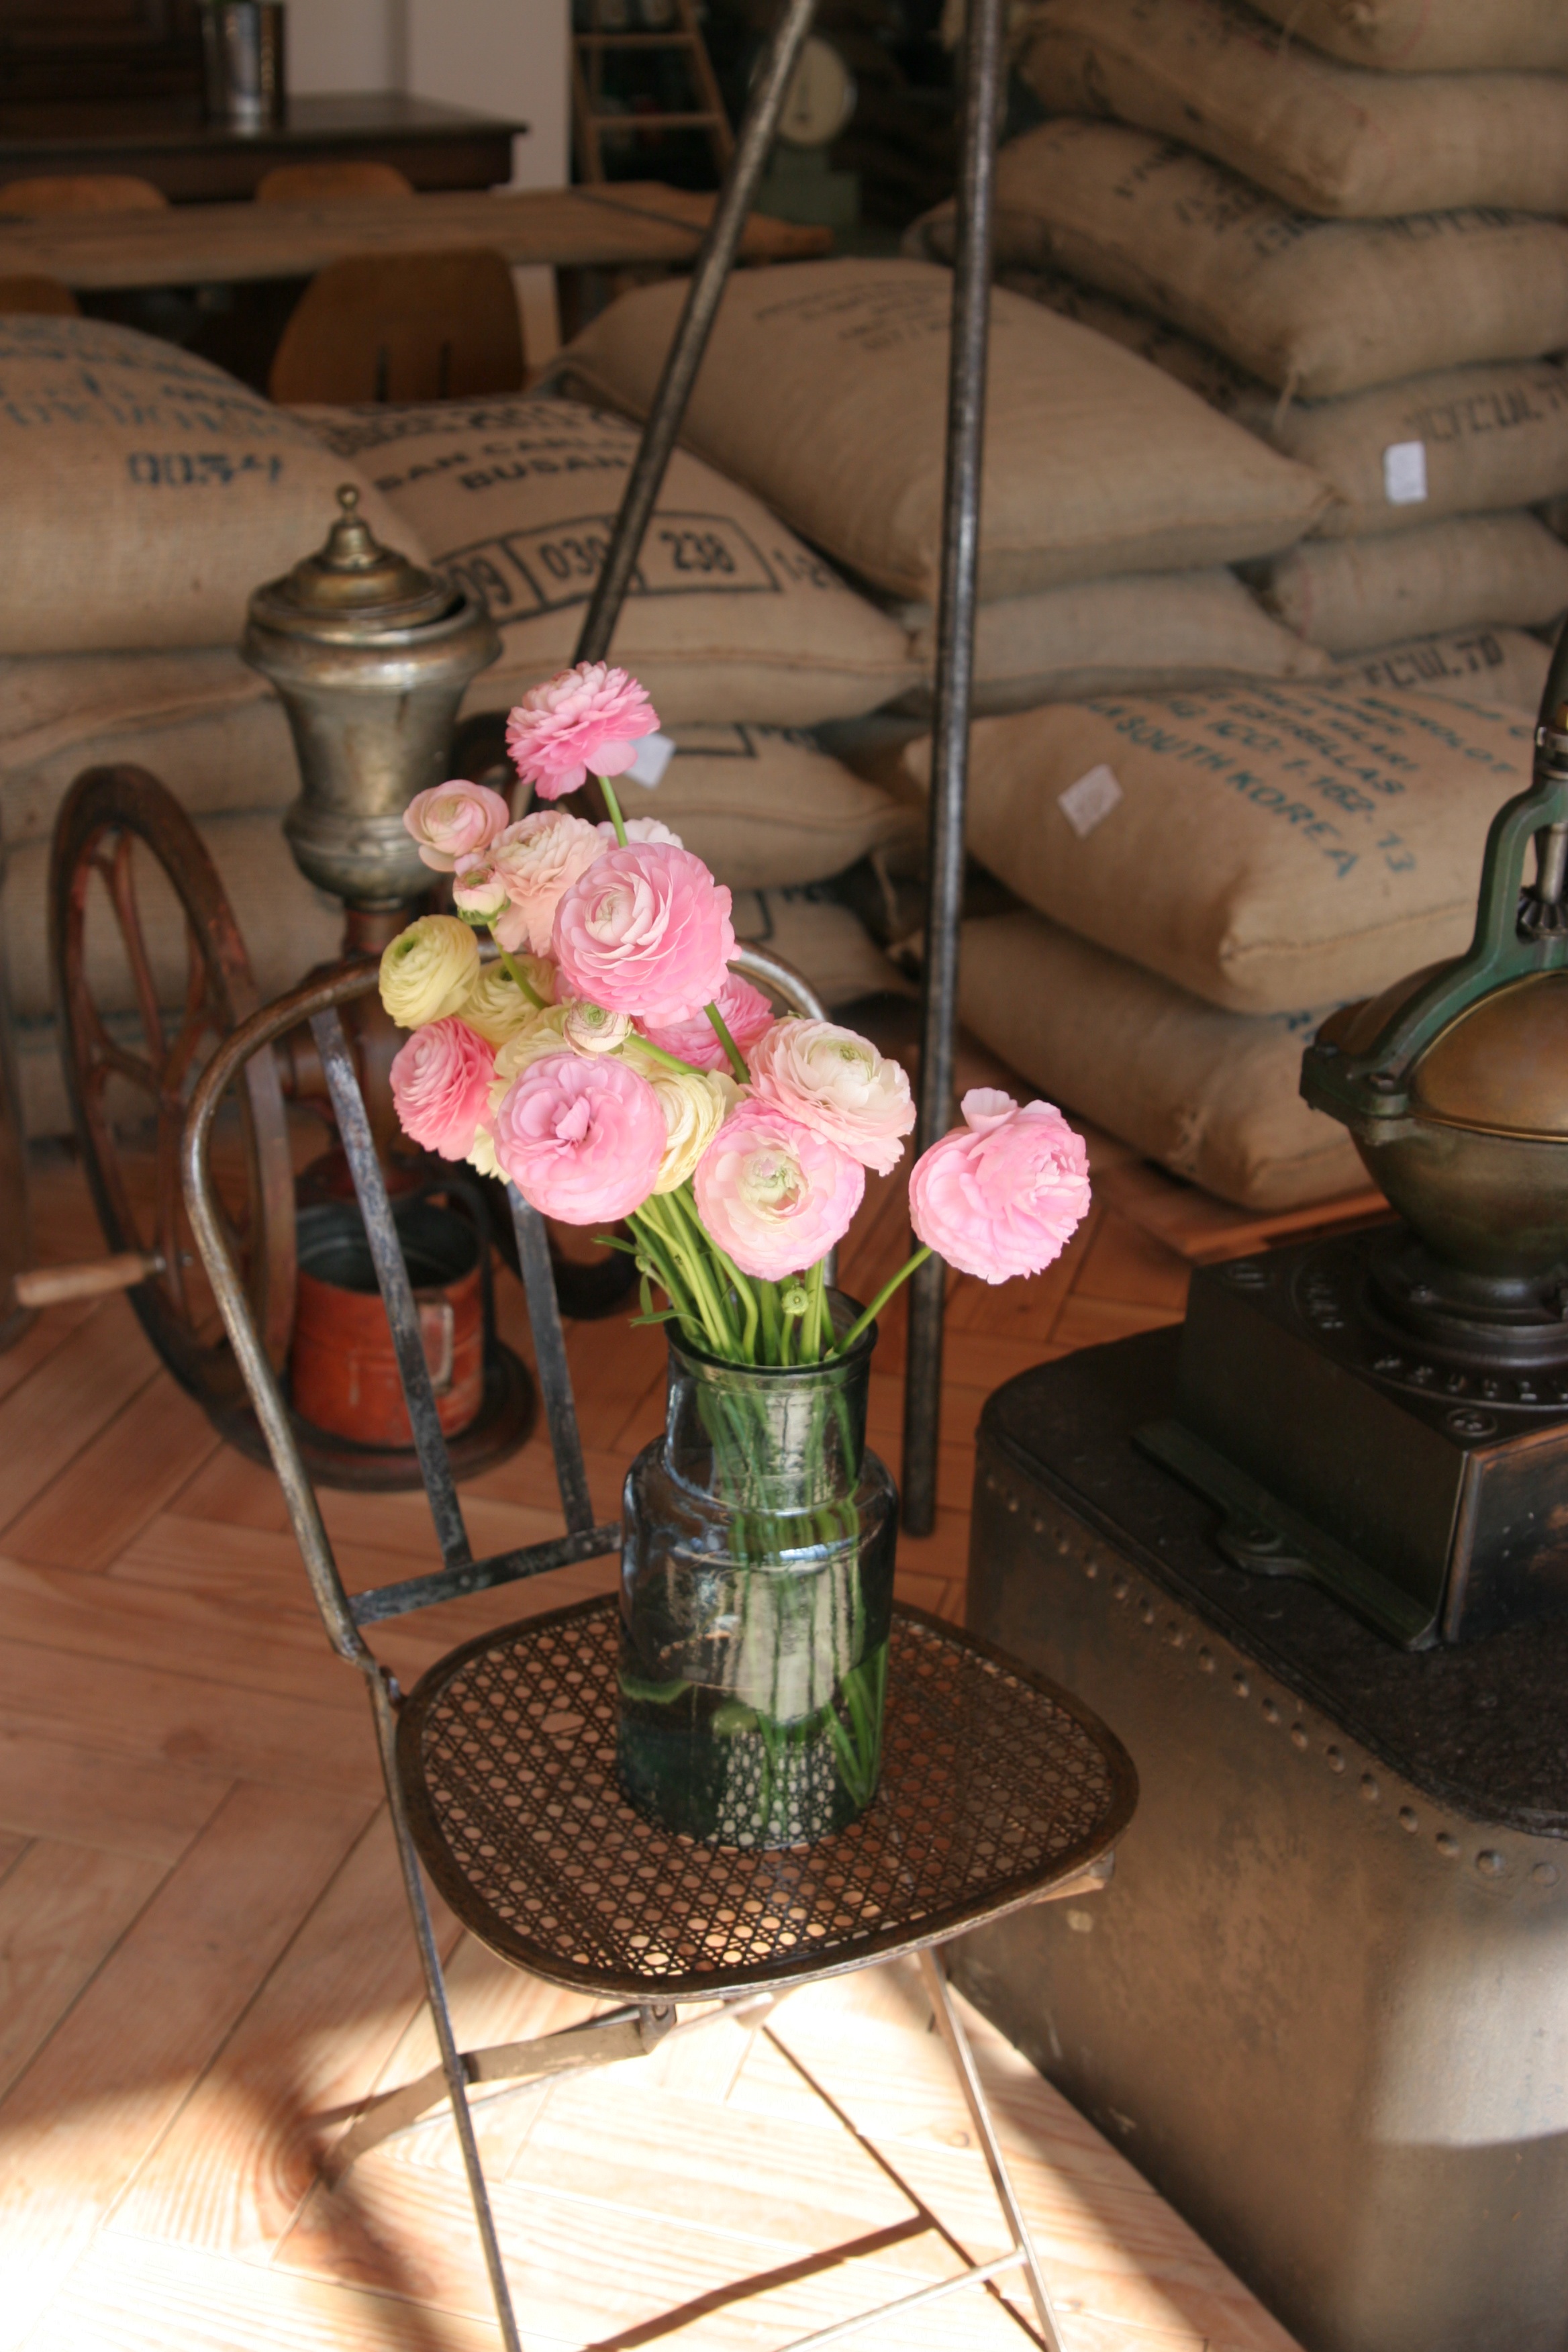
plant, flower, vase, spring, pink, lighting, flowers, free, art, break, comfort, floristry, pink flower, floral design, centrepiece, flower arranging